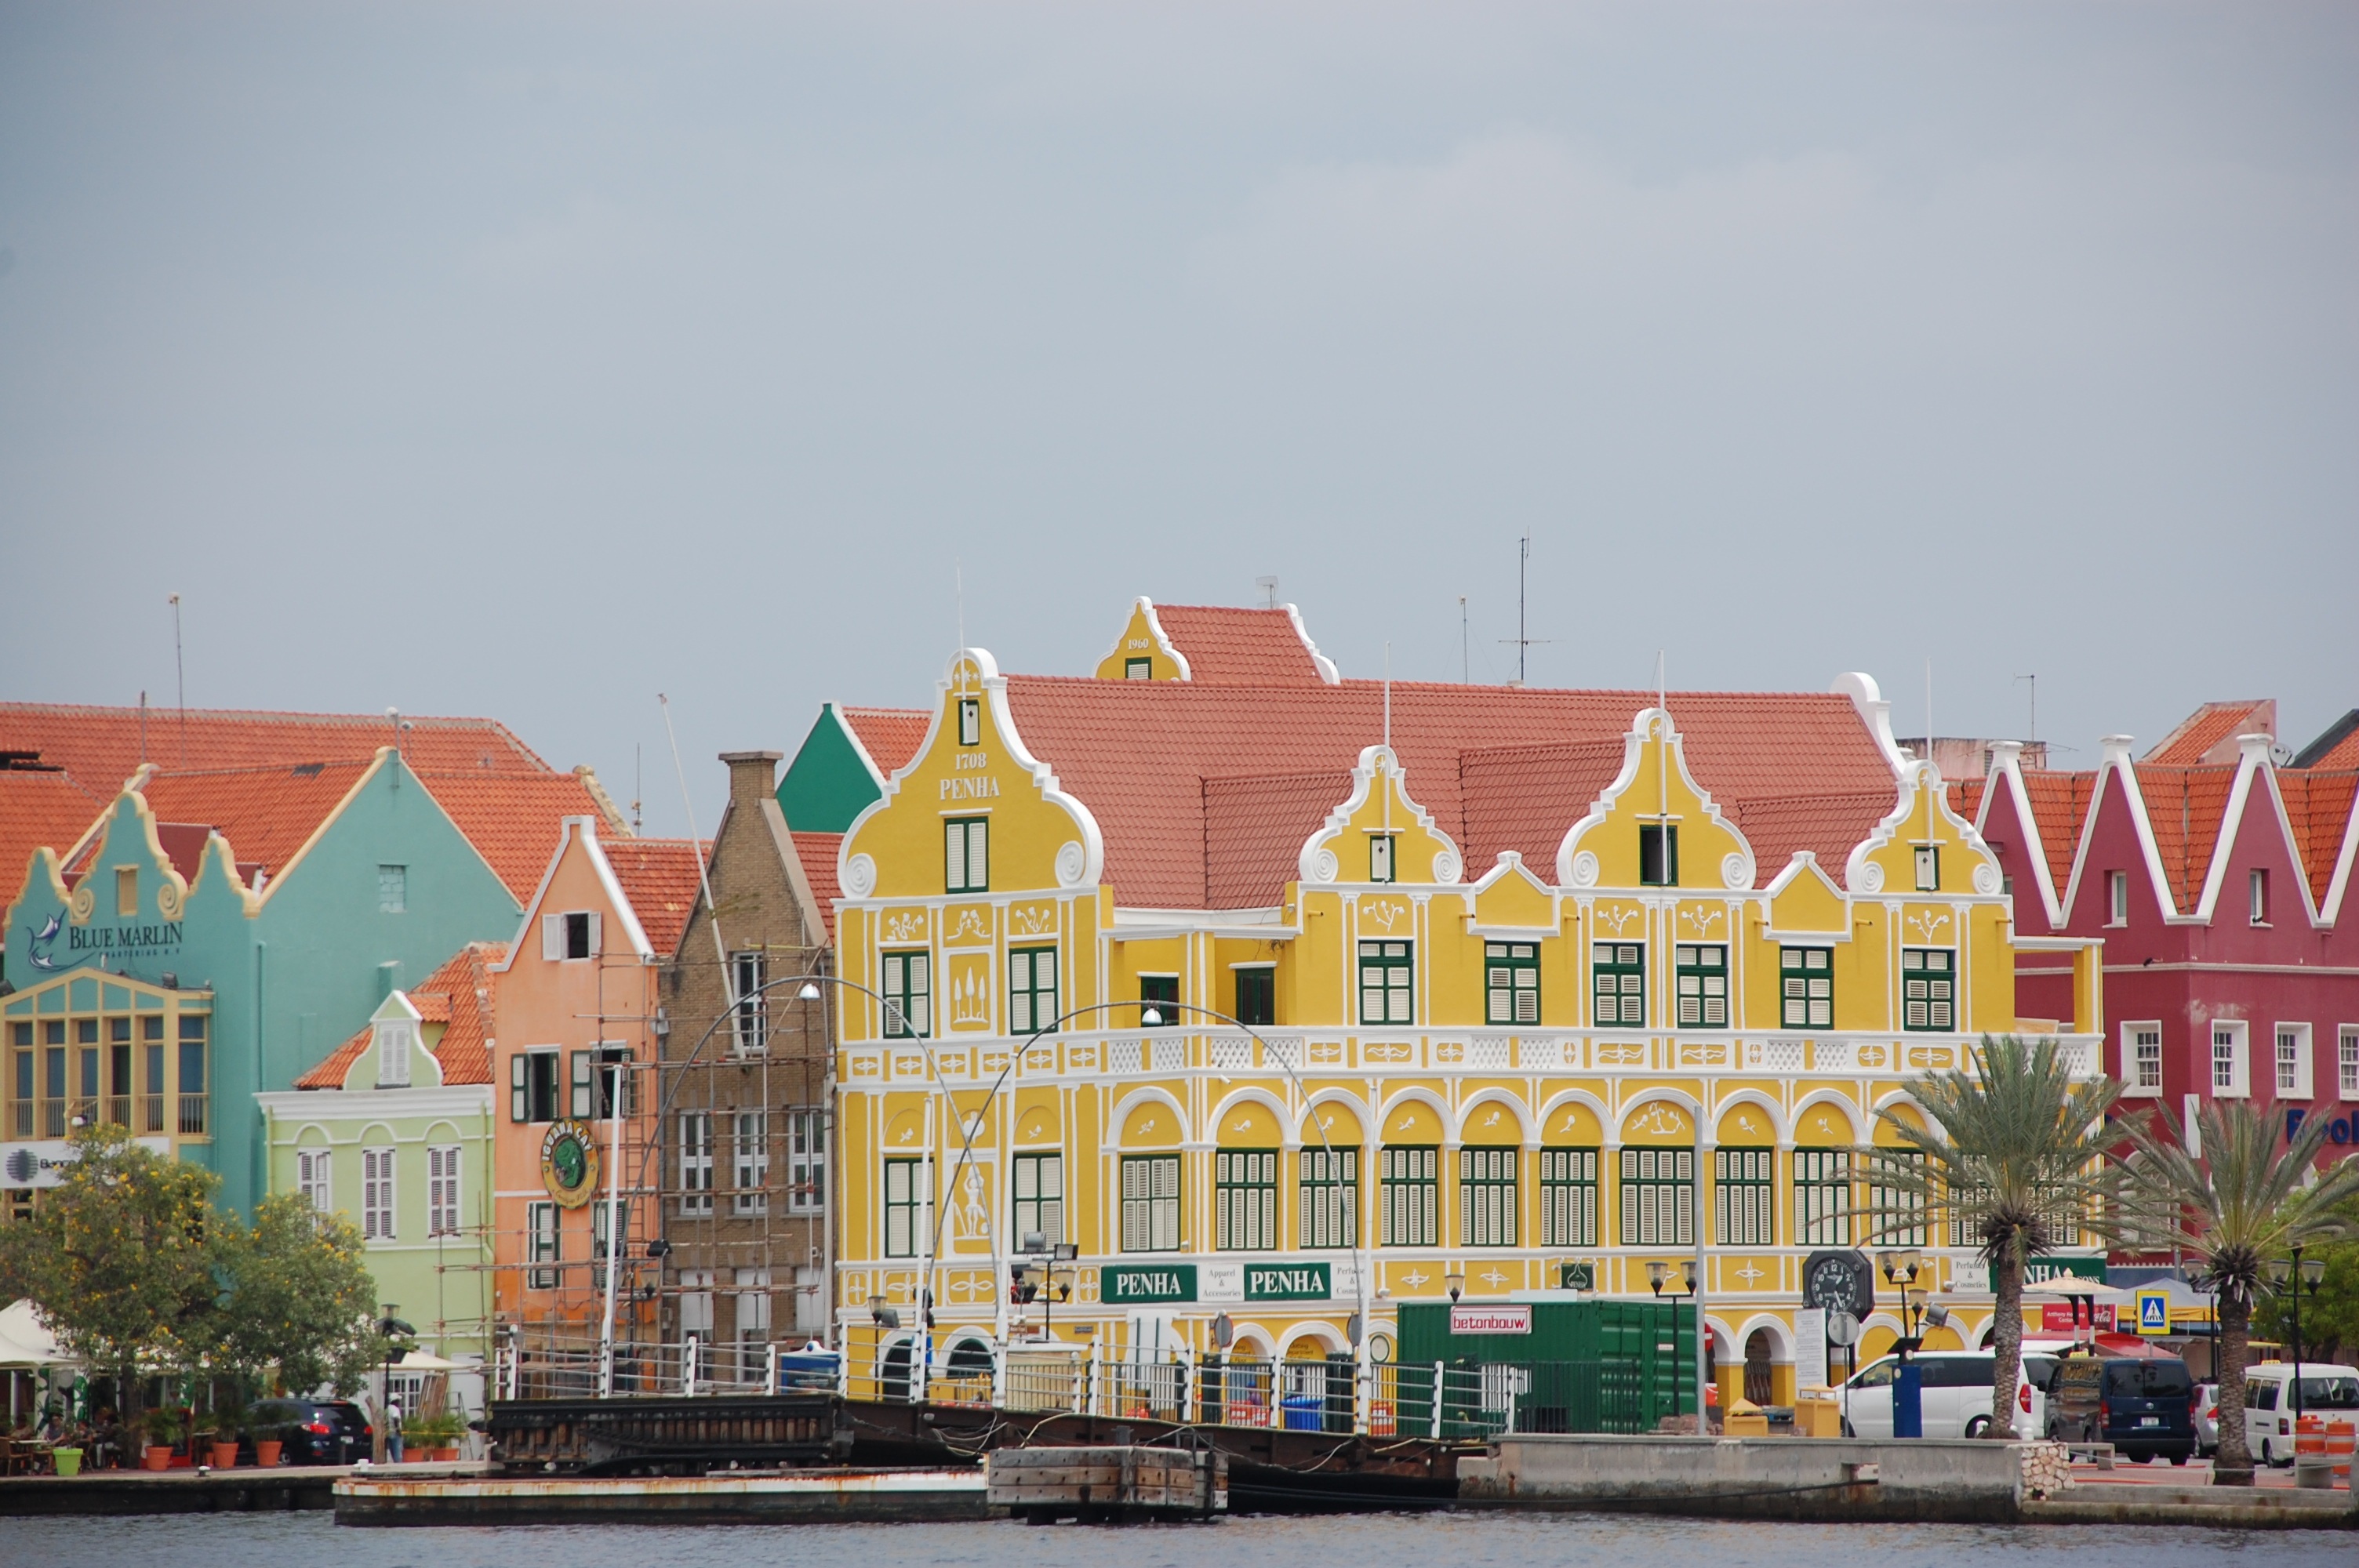
architecture, town, city, cityscape, downtown, vehicle, island, facade, waterway, world heritage, unesco, caribbean sea, curacao, different colors, willemstad, penha, handelskade, waterfront building, dutch style